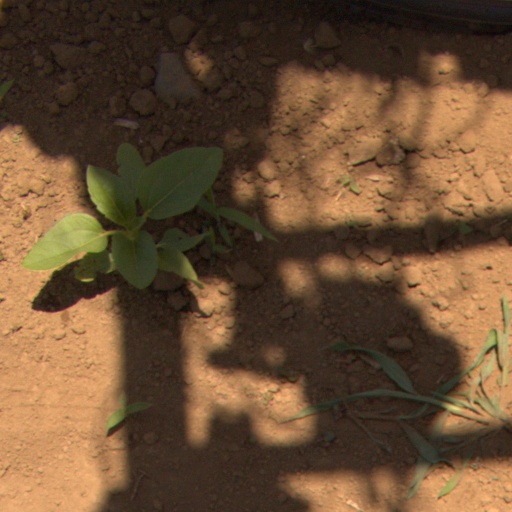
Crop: Jerusalem artichoke